Alexander Grin

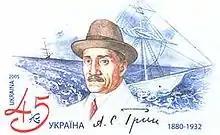
Stamp of Ukraine, 2005

Described by some critics as "adolescent fiction", Grin's works have many things in common with the reality of the early 20th century (such as automobiles and banks). Populated by sea captains, sailors, scientists, travelers, criminals, extravagant aristocrats, childlike girls, elegant villains, and strong-spirited heroes who always stay true to their dreams, Grin's world is often referred to as Grinlandia by fans. Some of his novels contain an element of magic – not as an established part of his world, but always as a miracle that changes the lives of those who encounter it.